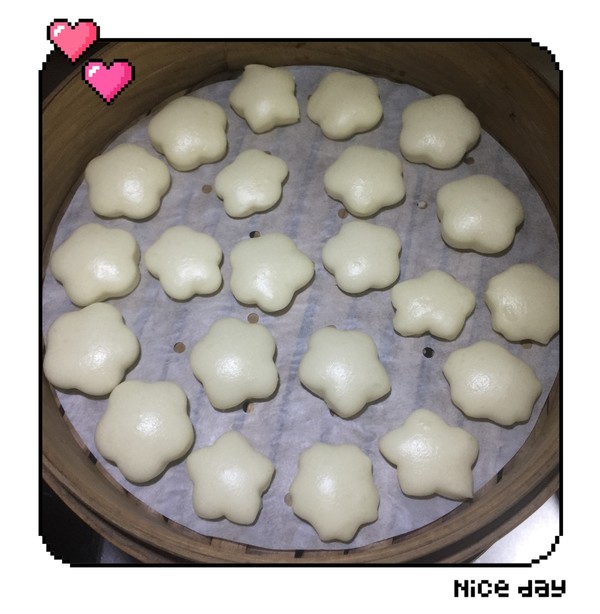
Label: trash